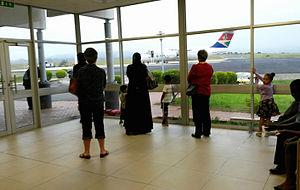
L'aérodrome de Pietermaritzburg est un aéroport desservant la ville sud-africaine de Pietermaritzburg et entoure ainsi que la surface externe de l'ouest de la banlieue de Durban. En 2013, le bâtiment du terminal et un tablier ont été mis à niveau.